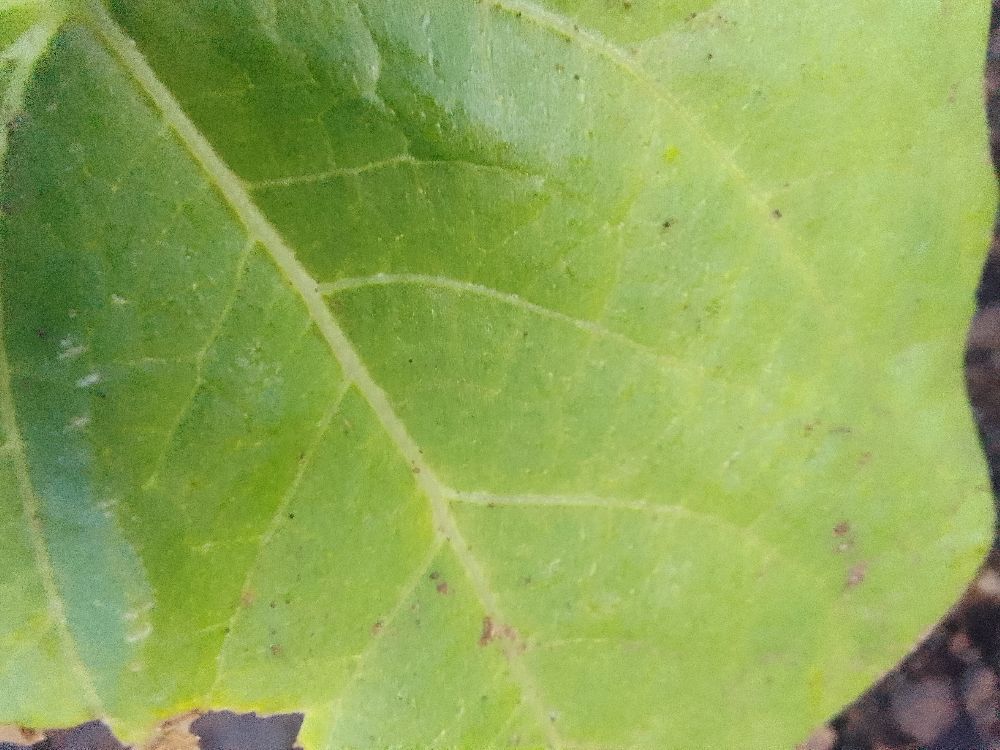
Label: healthy